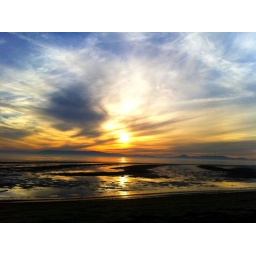
Sunset in AlamedaTaken with IPhone11.03.10A relaxing scene after a long days work. The sky looked like water colors~